Trader Captains and Merchant Princes

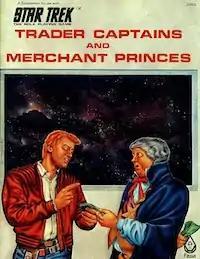

Trader Captains and Merchant Princes is a 1983 role-playing game supplement for "" published by FASA.